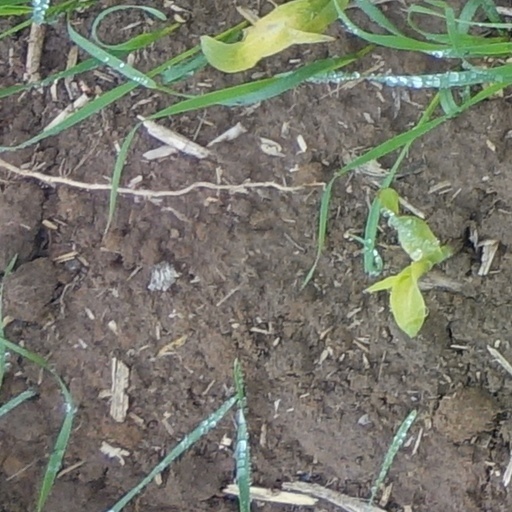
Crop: wheat